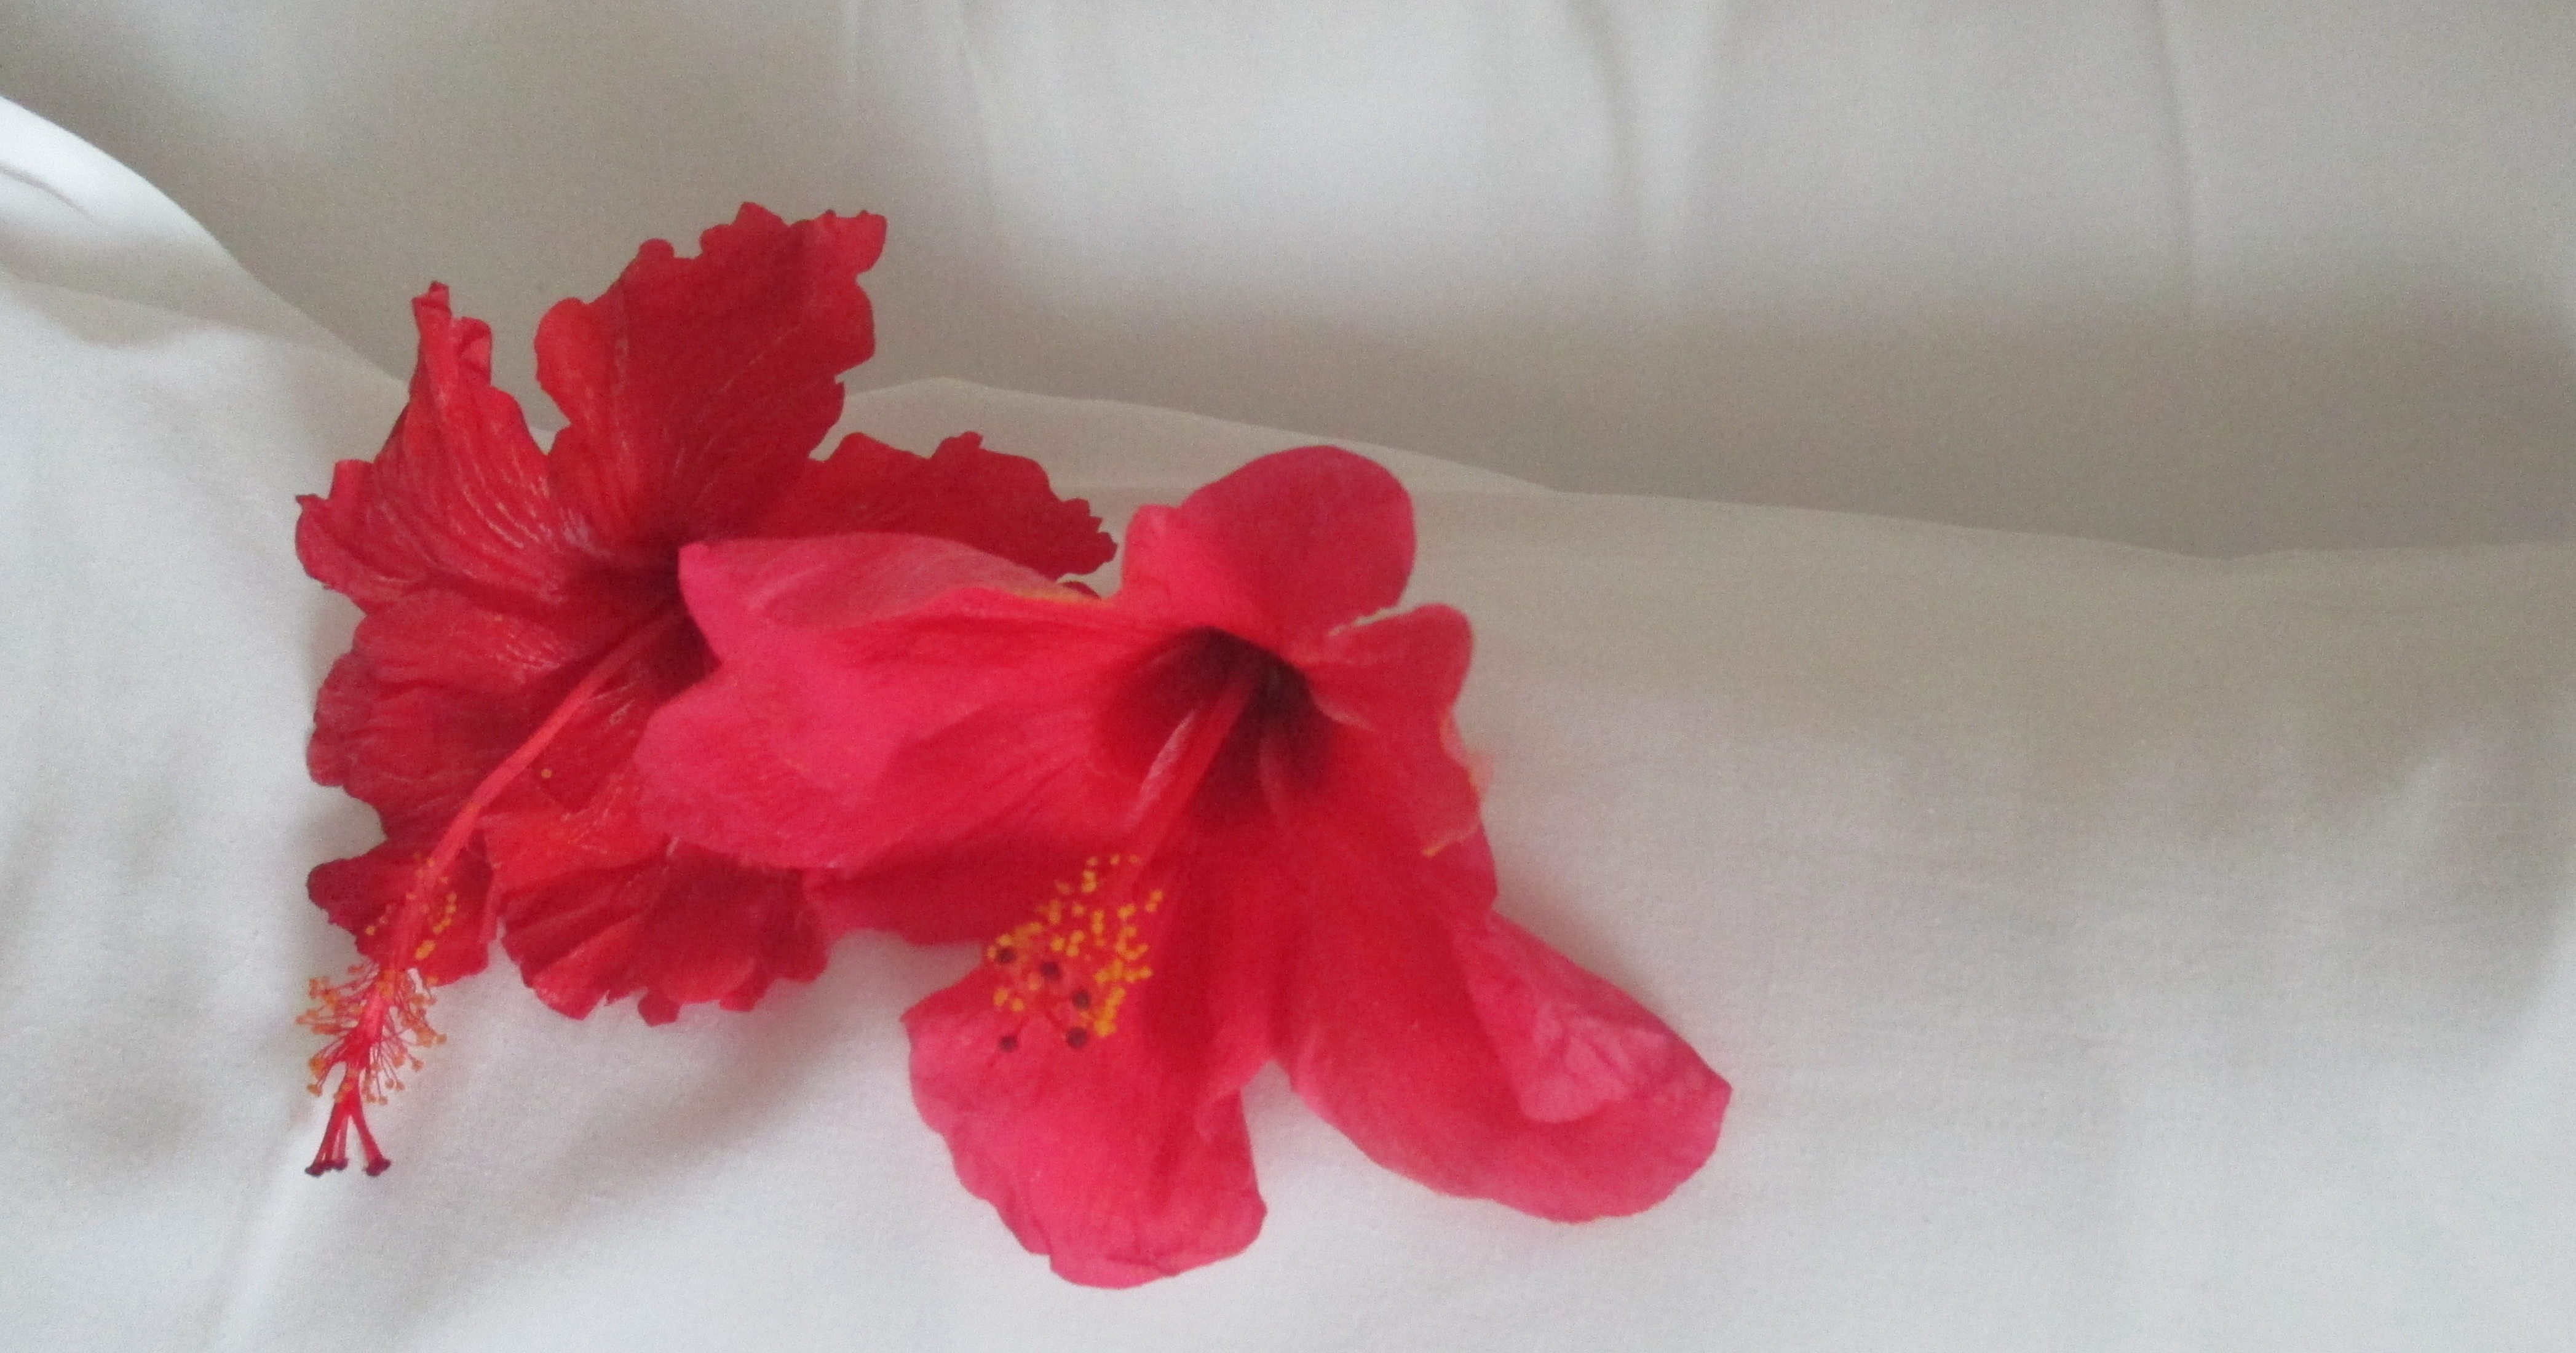
plant, flower, petal, red, pink, gladiolus, flowering plant, land plant